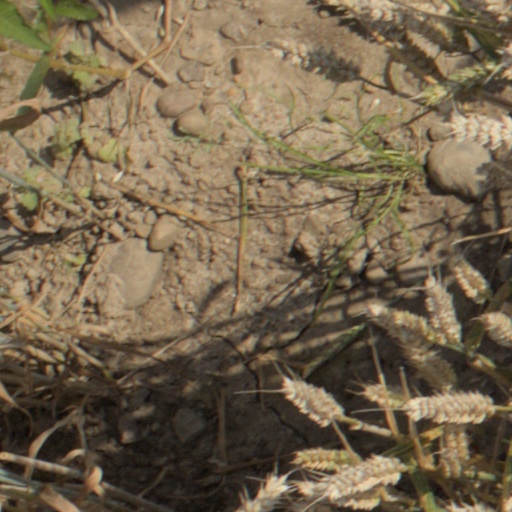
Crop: wheat